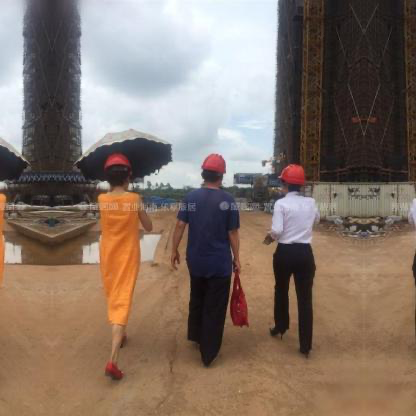
Objects in the image:
label: helmet
label: helmet
label: helmet